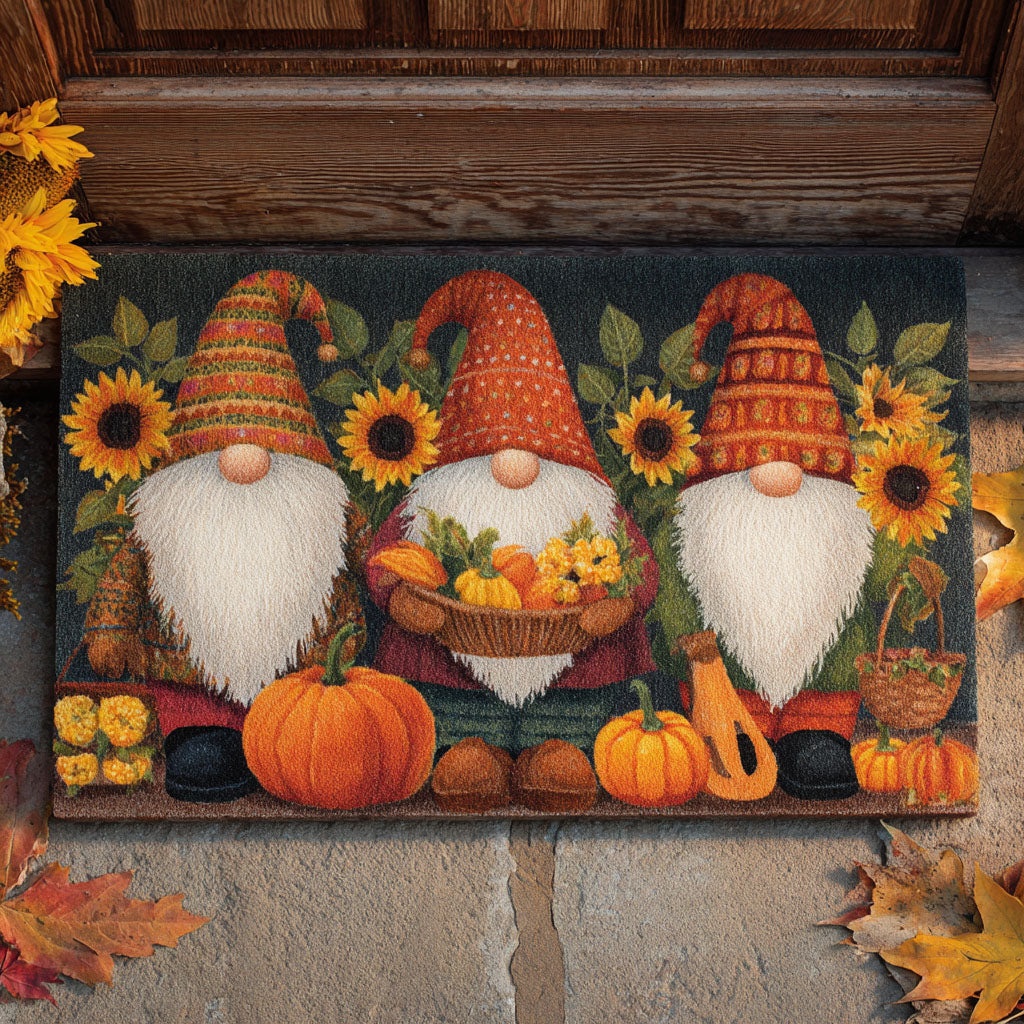
Harvest Joy Doormat NCU0TV589
Add warmth and functionality to any corner of your home with this beautiful doormat, designed to offer both style and everyday comfort. Whether placed at your entryway, kitchen, or bathroom, it brings a cozy yet clean look that welcomes every step. PRODUCT DETAILS Available Sizes: X-Small: 16'' x 24'' Small: 15'' x 25'' Medium: 18'' x 30'' Large: 21'' x 35'' X-Large: 24'' x 35'' Material: Top Layer: Ultra-soft velvet for a smooth and comfortable surface Middle Layer: Supportive sponge padding for extra comfort and firmness Bottom Layer: Non-slip cloth backing for added safety on all surfaces All products are made to order and printed to the highest available standards. CARE INSTRUCTIONS Vacuum regularly to keep the surface clean and looking fresh Spot clean with mild detergent and a damp cloth; avoid harsh rubbing Air dry naturally to preserve the fabric luxurious feel and appearance Avoid bleach to preserve fabric integrity and softness Please Note: As each of our products is made to order, there may be approximately a 20% variation in color compared to the sample photos. However, we ensure the main design is kept as shown. Additionally, the dimensions of this doormat may have a slight variance of 1-3 inches due to the production process.
Brand: Vantique
Category: Home & Garden > Decor > Door Mats